Japanese cruiser Naniwa

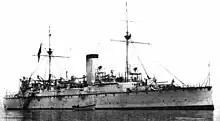
"Naniwa" in 1898

"Naniwa" returned to Japan on 20 October and was reduced to reserve on 10 November. She received a lengthy refit and modernization in 1896. The ship made a training cruiser to the new Republic of Hawaii from 20 April – 26 September 1897. "Naniwa" was reclassified as a second-class cruiser on 21 March 1898 and saluted Rear Admiral Prince Heinrich of Prussia, commander of the German East Asia Squadron on 29 June 1899 in Yokohama. During the Boxer Rebellion, the cruiser was being rearmed in early 1900 and then patrolled the Yellow Sea from December 1900 to May 1901.